Cap badge

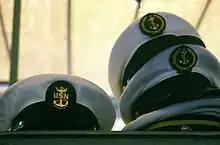
Cap badge of the United States Navy on the left and cap badges of the French Navy (Marine Nationale) on the right.

A cap badge, also known as head badge or hat badge, is a badge worn on uniform headgear and distinguishes the wearer's nationality and/or organisation. The wearing of cap badges is a convention commonly found among military and police forces, as well as uniformed civilian groups such as the Boy Scouts, civil defence organisations, ambulance services (e.g. the St. John Ambulance Brigade), customs services, fire services etc.